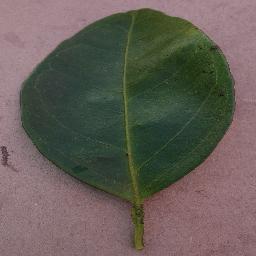
Label: Orange___Haunglongbing_(Citrus_greening)